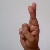
The image shows a hand gesture representing the letter 'R' in Indian Sign Language.